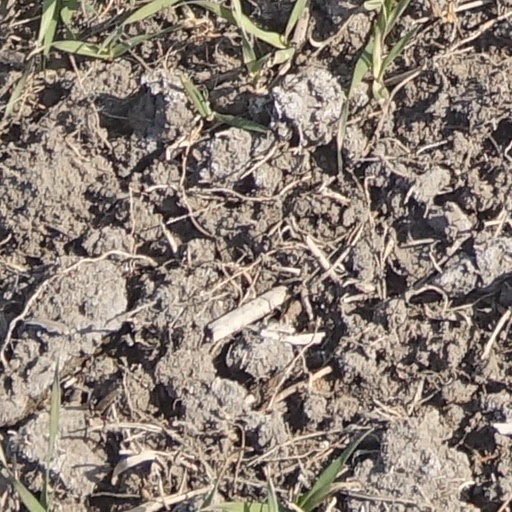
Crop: wheat